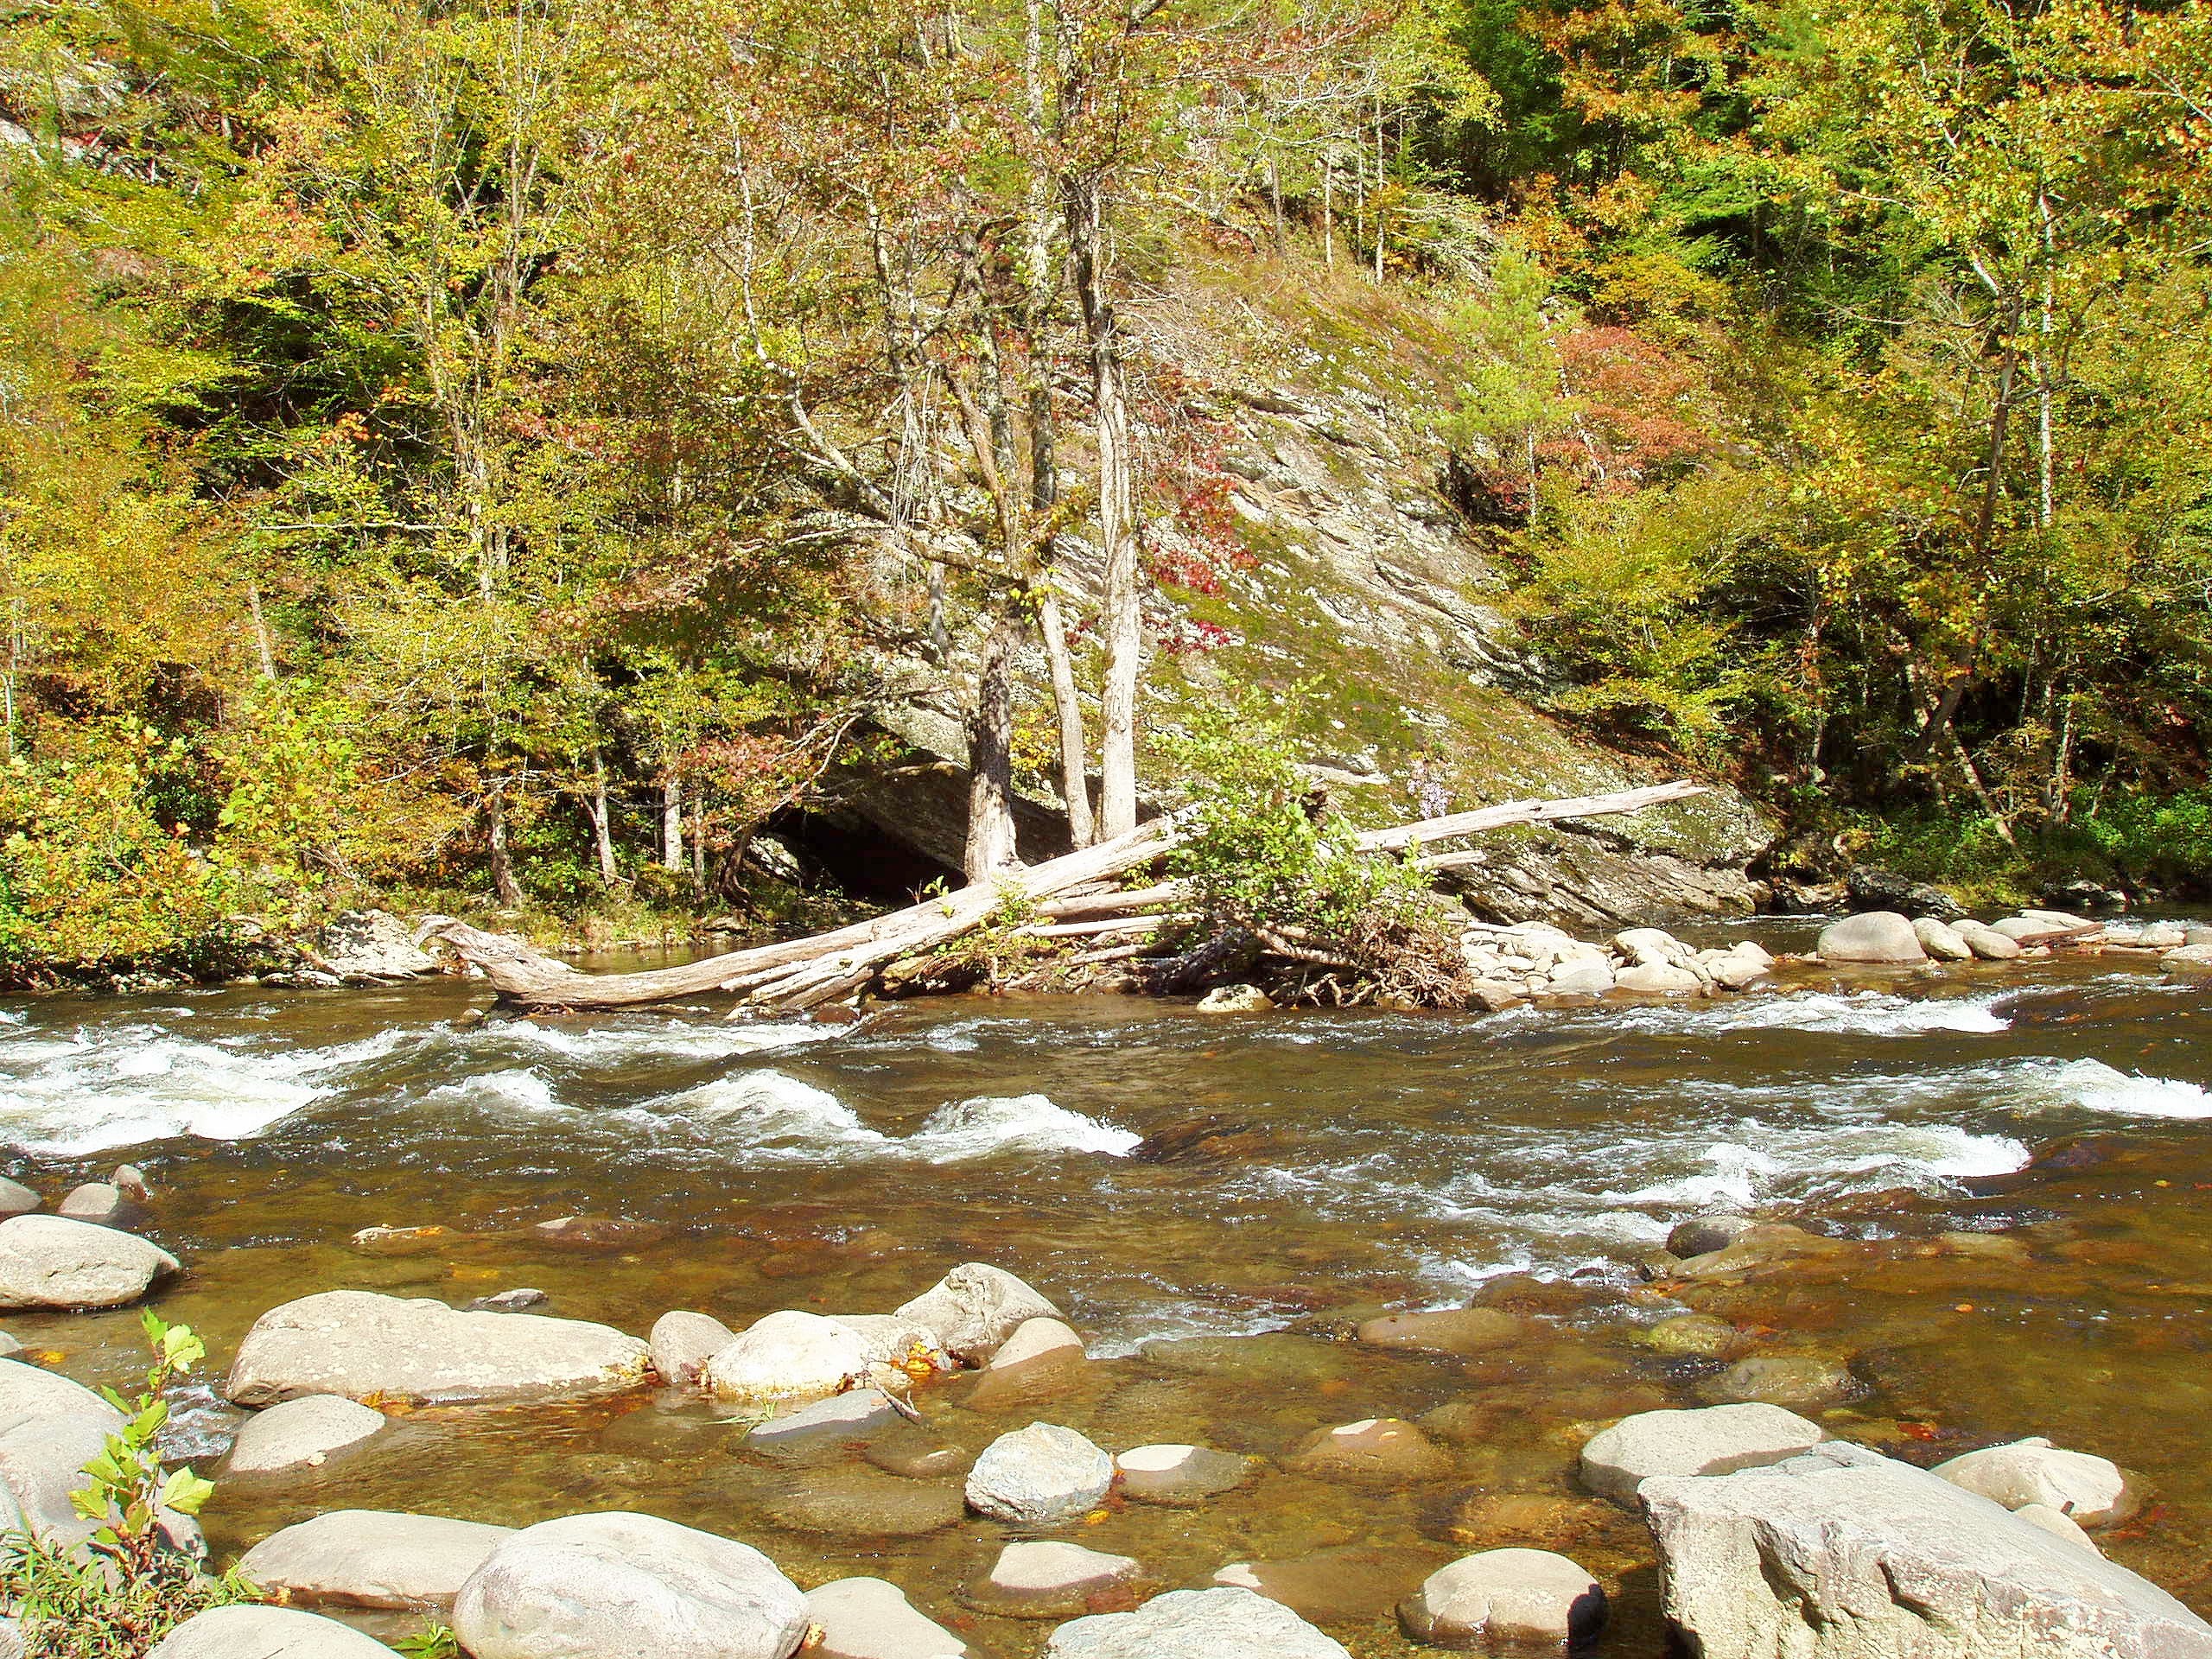
water, nature, forest, creek, wilderness, river, valley, stream, autumn, rapid, body of water, trees, outdoors, water feature, watercourse, landform, geographical feature